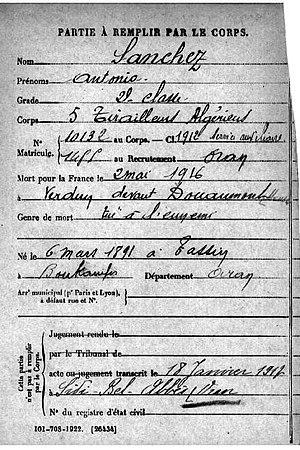
Certificat de décès du soldat de 2ème classe Antonio Sanchez (5e Régiment de Tirailleurs Algériens), pied-noir né dans le département français d'Oran le 6 mars 1891. Mort pour la France tué à l'ennemi pendant la bataille de Verdun le 2 mai 1916.
Le 5ᵉ régiment de tirailleurs algériens était un régiment d'infanterie appartenant à l'Armée d'Afrique qui dépendait de l'armée de terre française.